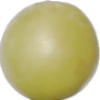
Label: Grape White 2